Byzantine units of measurement

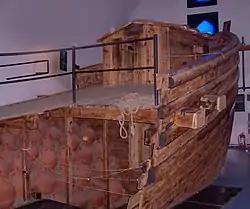
The "Yassiada" reconstruction in Bodrum's Museum of Underwater Archaeology, loaded with replica Byzantine amphorae

Byzantine units of measurement were a combination and modification of the ancient Greek and Roman units of measurement used in the Byzantine Empire.